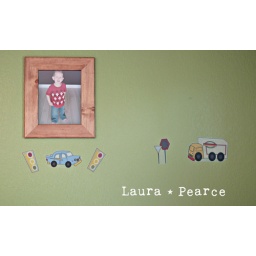
Cam got a big boy room with lots of cars, trains and green paint, he's in love with it :)